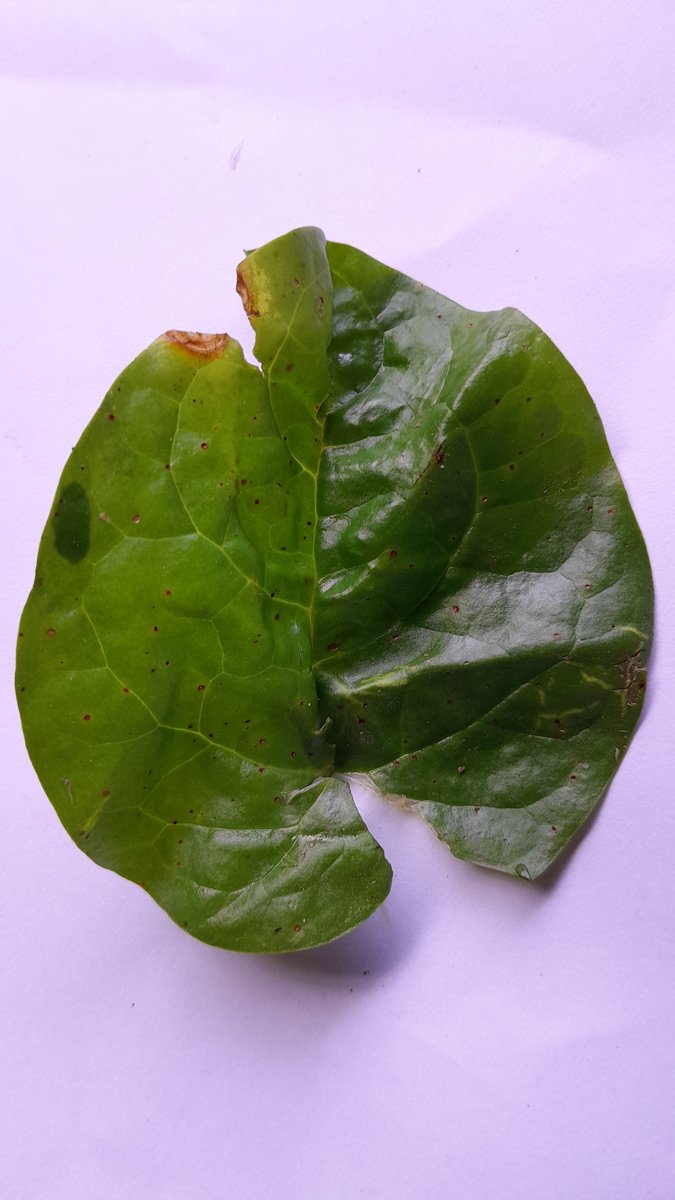
Label: Bacterial-Spot